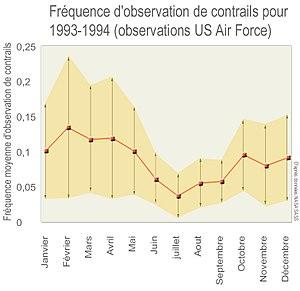
Fréquence d'observation au sol de trainées de réacteurs d'avion, en 1994-95 au dessus le Langley (USA) D'après données collectées par la NASA, sur la base d'observation au sol faites par l'US Air Force durant 12 mois en 1993-1994. Ces données sous-estiment l'occurrence réelle car une partie des contrails n'étaient pas visibles (quand la couverture nuageuse basse cache le ciel lointain). Les trainés visibles correspondaient essentiellement aux tracés des vols commerciaux et étaient à cette époque ""relativement fréquentes"" au dessus de la base de Langley de l'US Air Force, près du Centre de recherche de la NASA (Langley Research Center). Depuis, d'importantes variations saisonnières ont été confirmées, et le nombre des trainées augmente."
Une traînée de condensation, dite cirrus homogenitus dans le nouvel Atlas international des nuages de 2017, est un nuage qui se forme à l'arrière d'un avion. Ce phénomène physique, qui dépend de phénomènes atmosphériques complexes, a été étudié dès les années 1950 et provient de la condensation de la vapeur d'eau émise par les moteurs d’avion à très haute altitude. Le phénomène est encore plus prévalent si l'air est déjà sursaturé. Sont aussi employées les expressions : traînée de vapeur, traînée blanche, ou encore contrail.